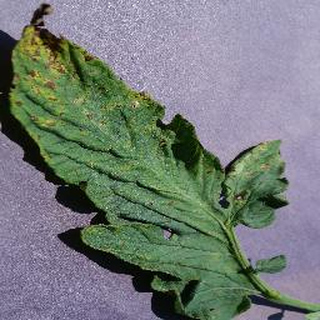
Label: tomato_septoria_leaf_spot